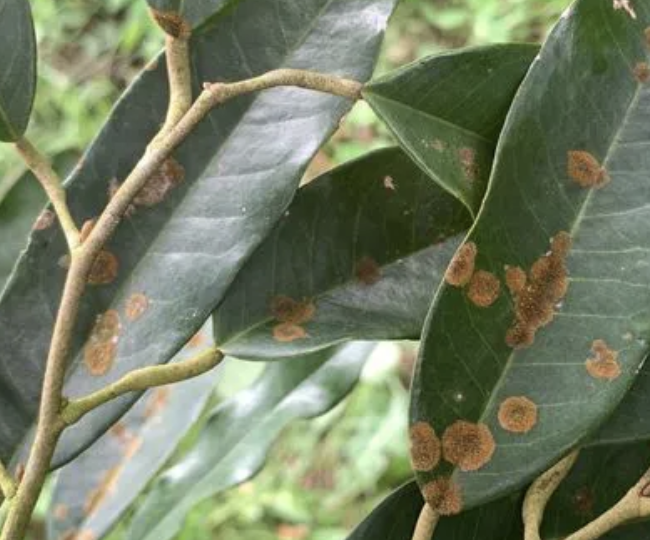
Label: stem_blight